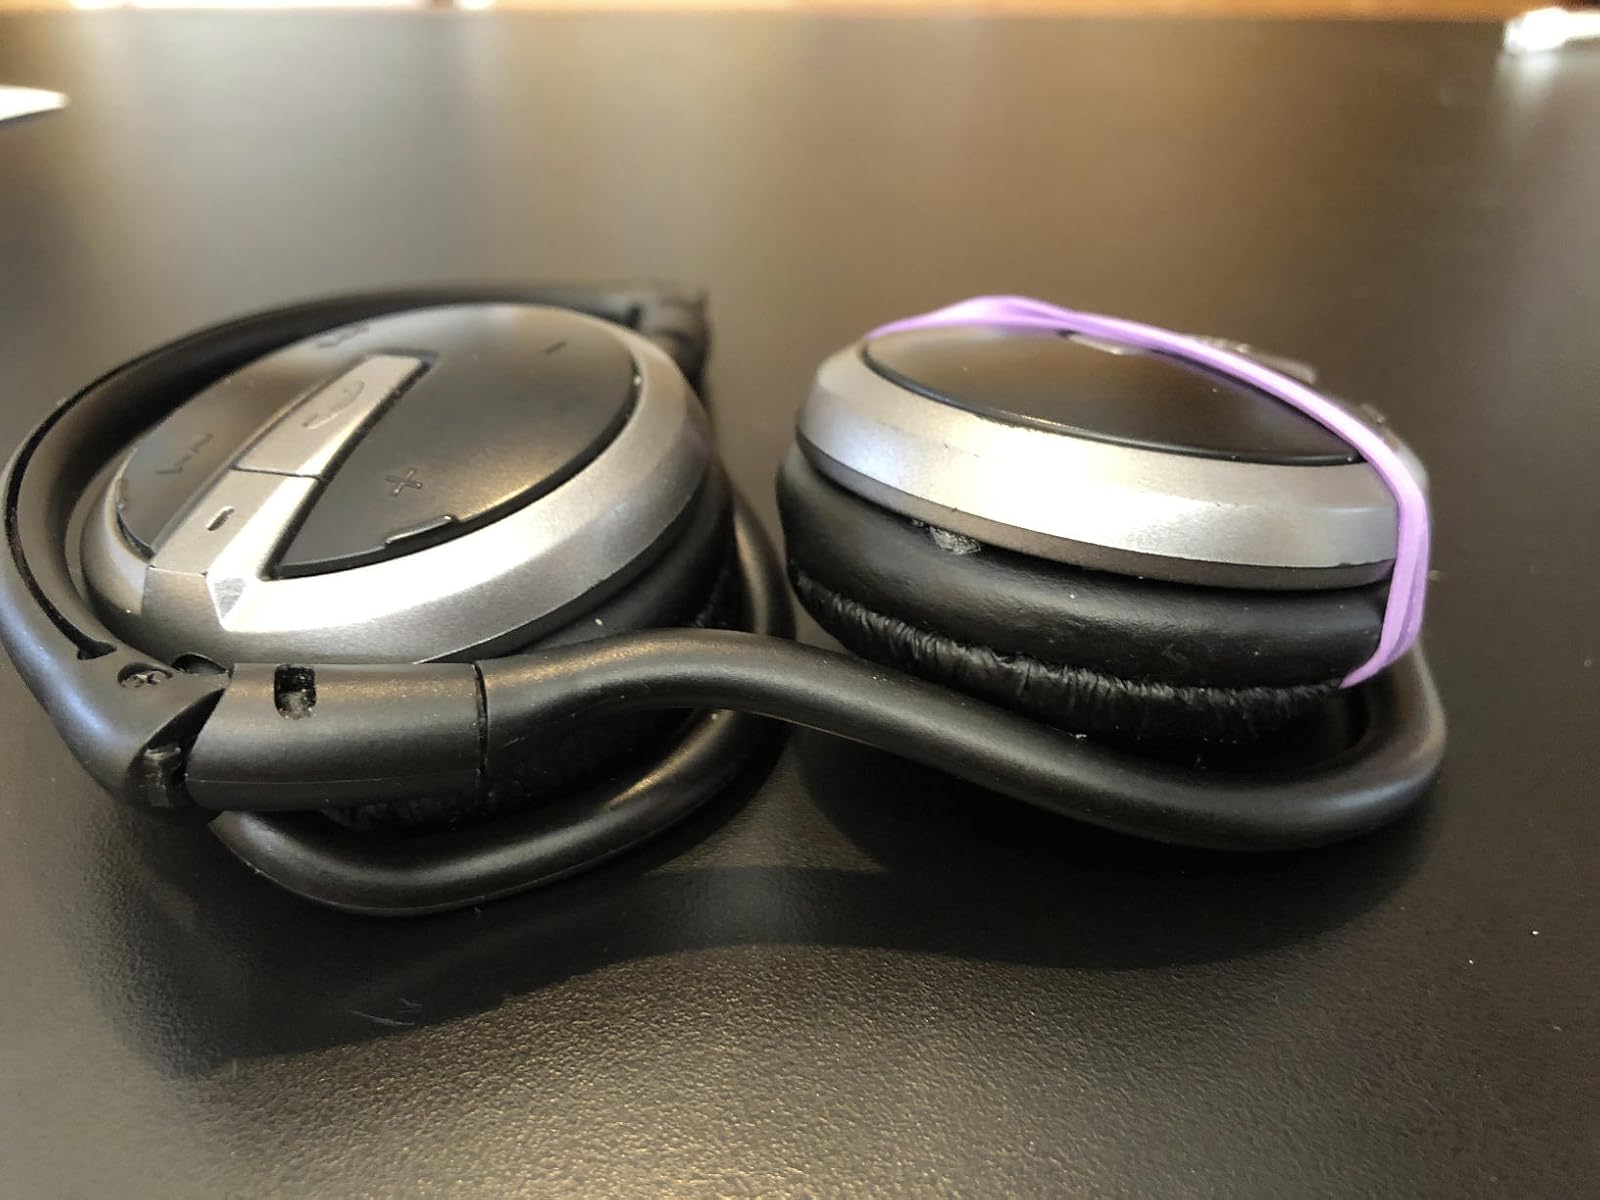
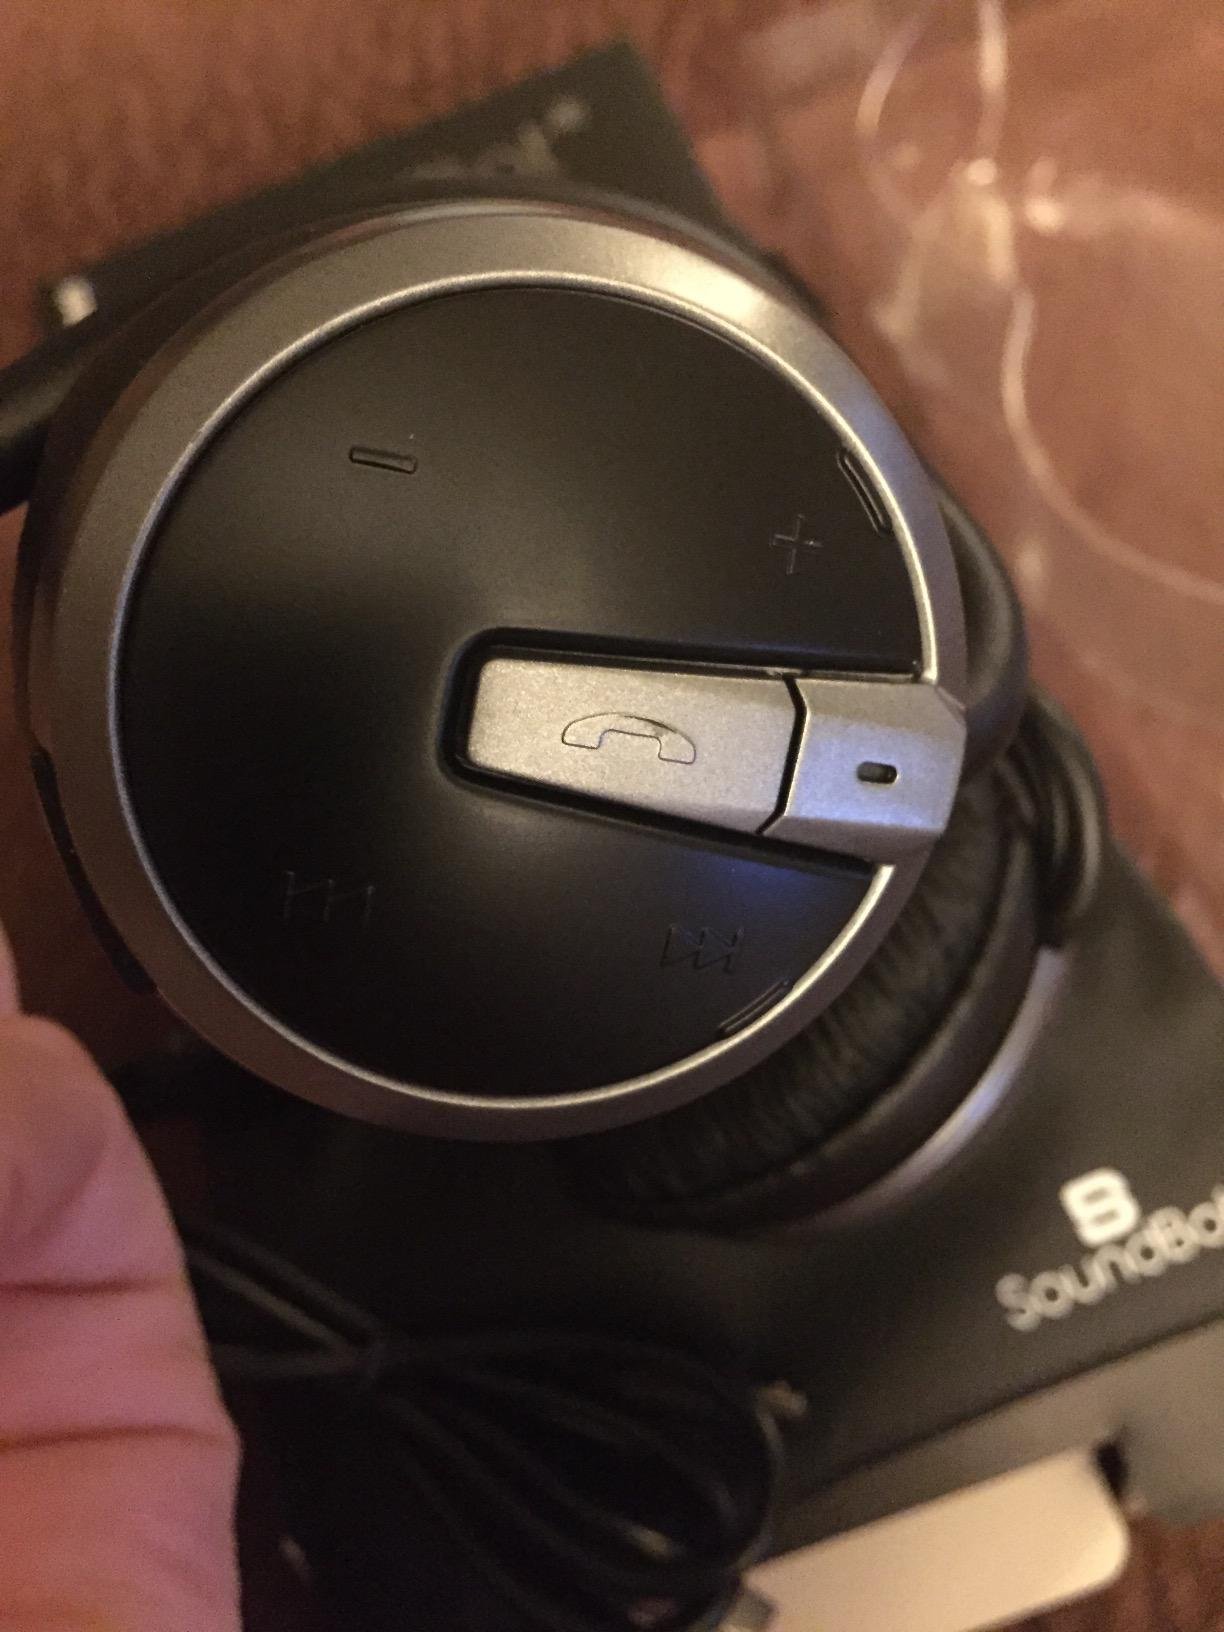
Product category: headphones
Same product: yes